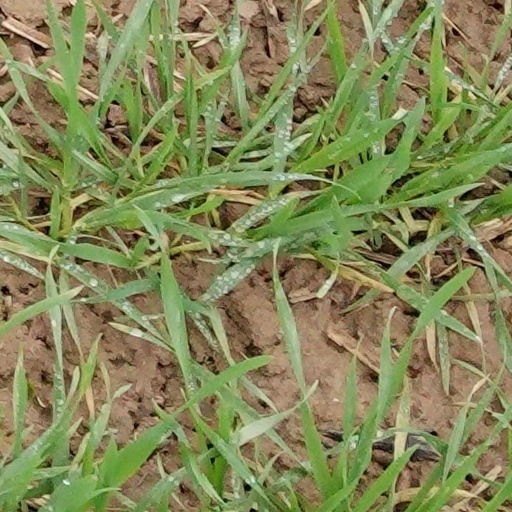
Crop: wheat